Futoshi Matsunaga

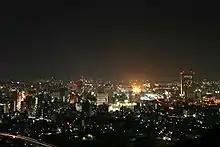
Kokurakita-ku

Futoshi Matsunaga was born in Kokurakita Ward of the city of Kitakyūshū in Fukuoka Prefecture, and grew up in Yanagawa. Matsunaga received good grades in school and had a charming personality, but tended to exhibit disciplinary problems. He was transferred to another high school after engaging in a relationship with a junior high school girl. He married at 19 and had a son.